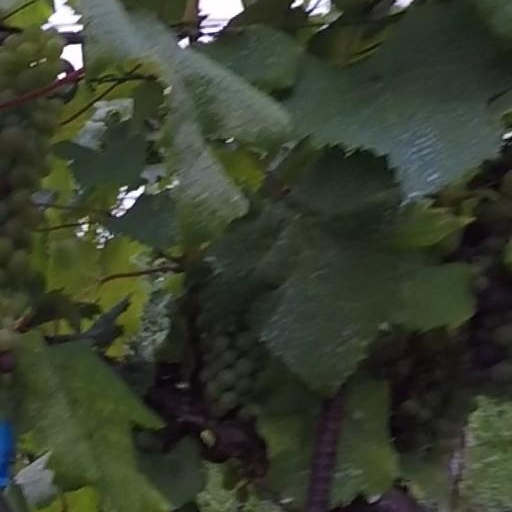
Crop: grape